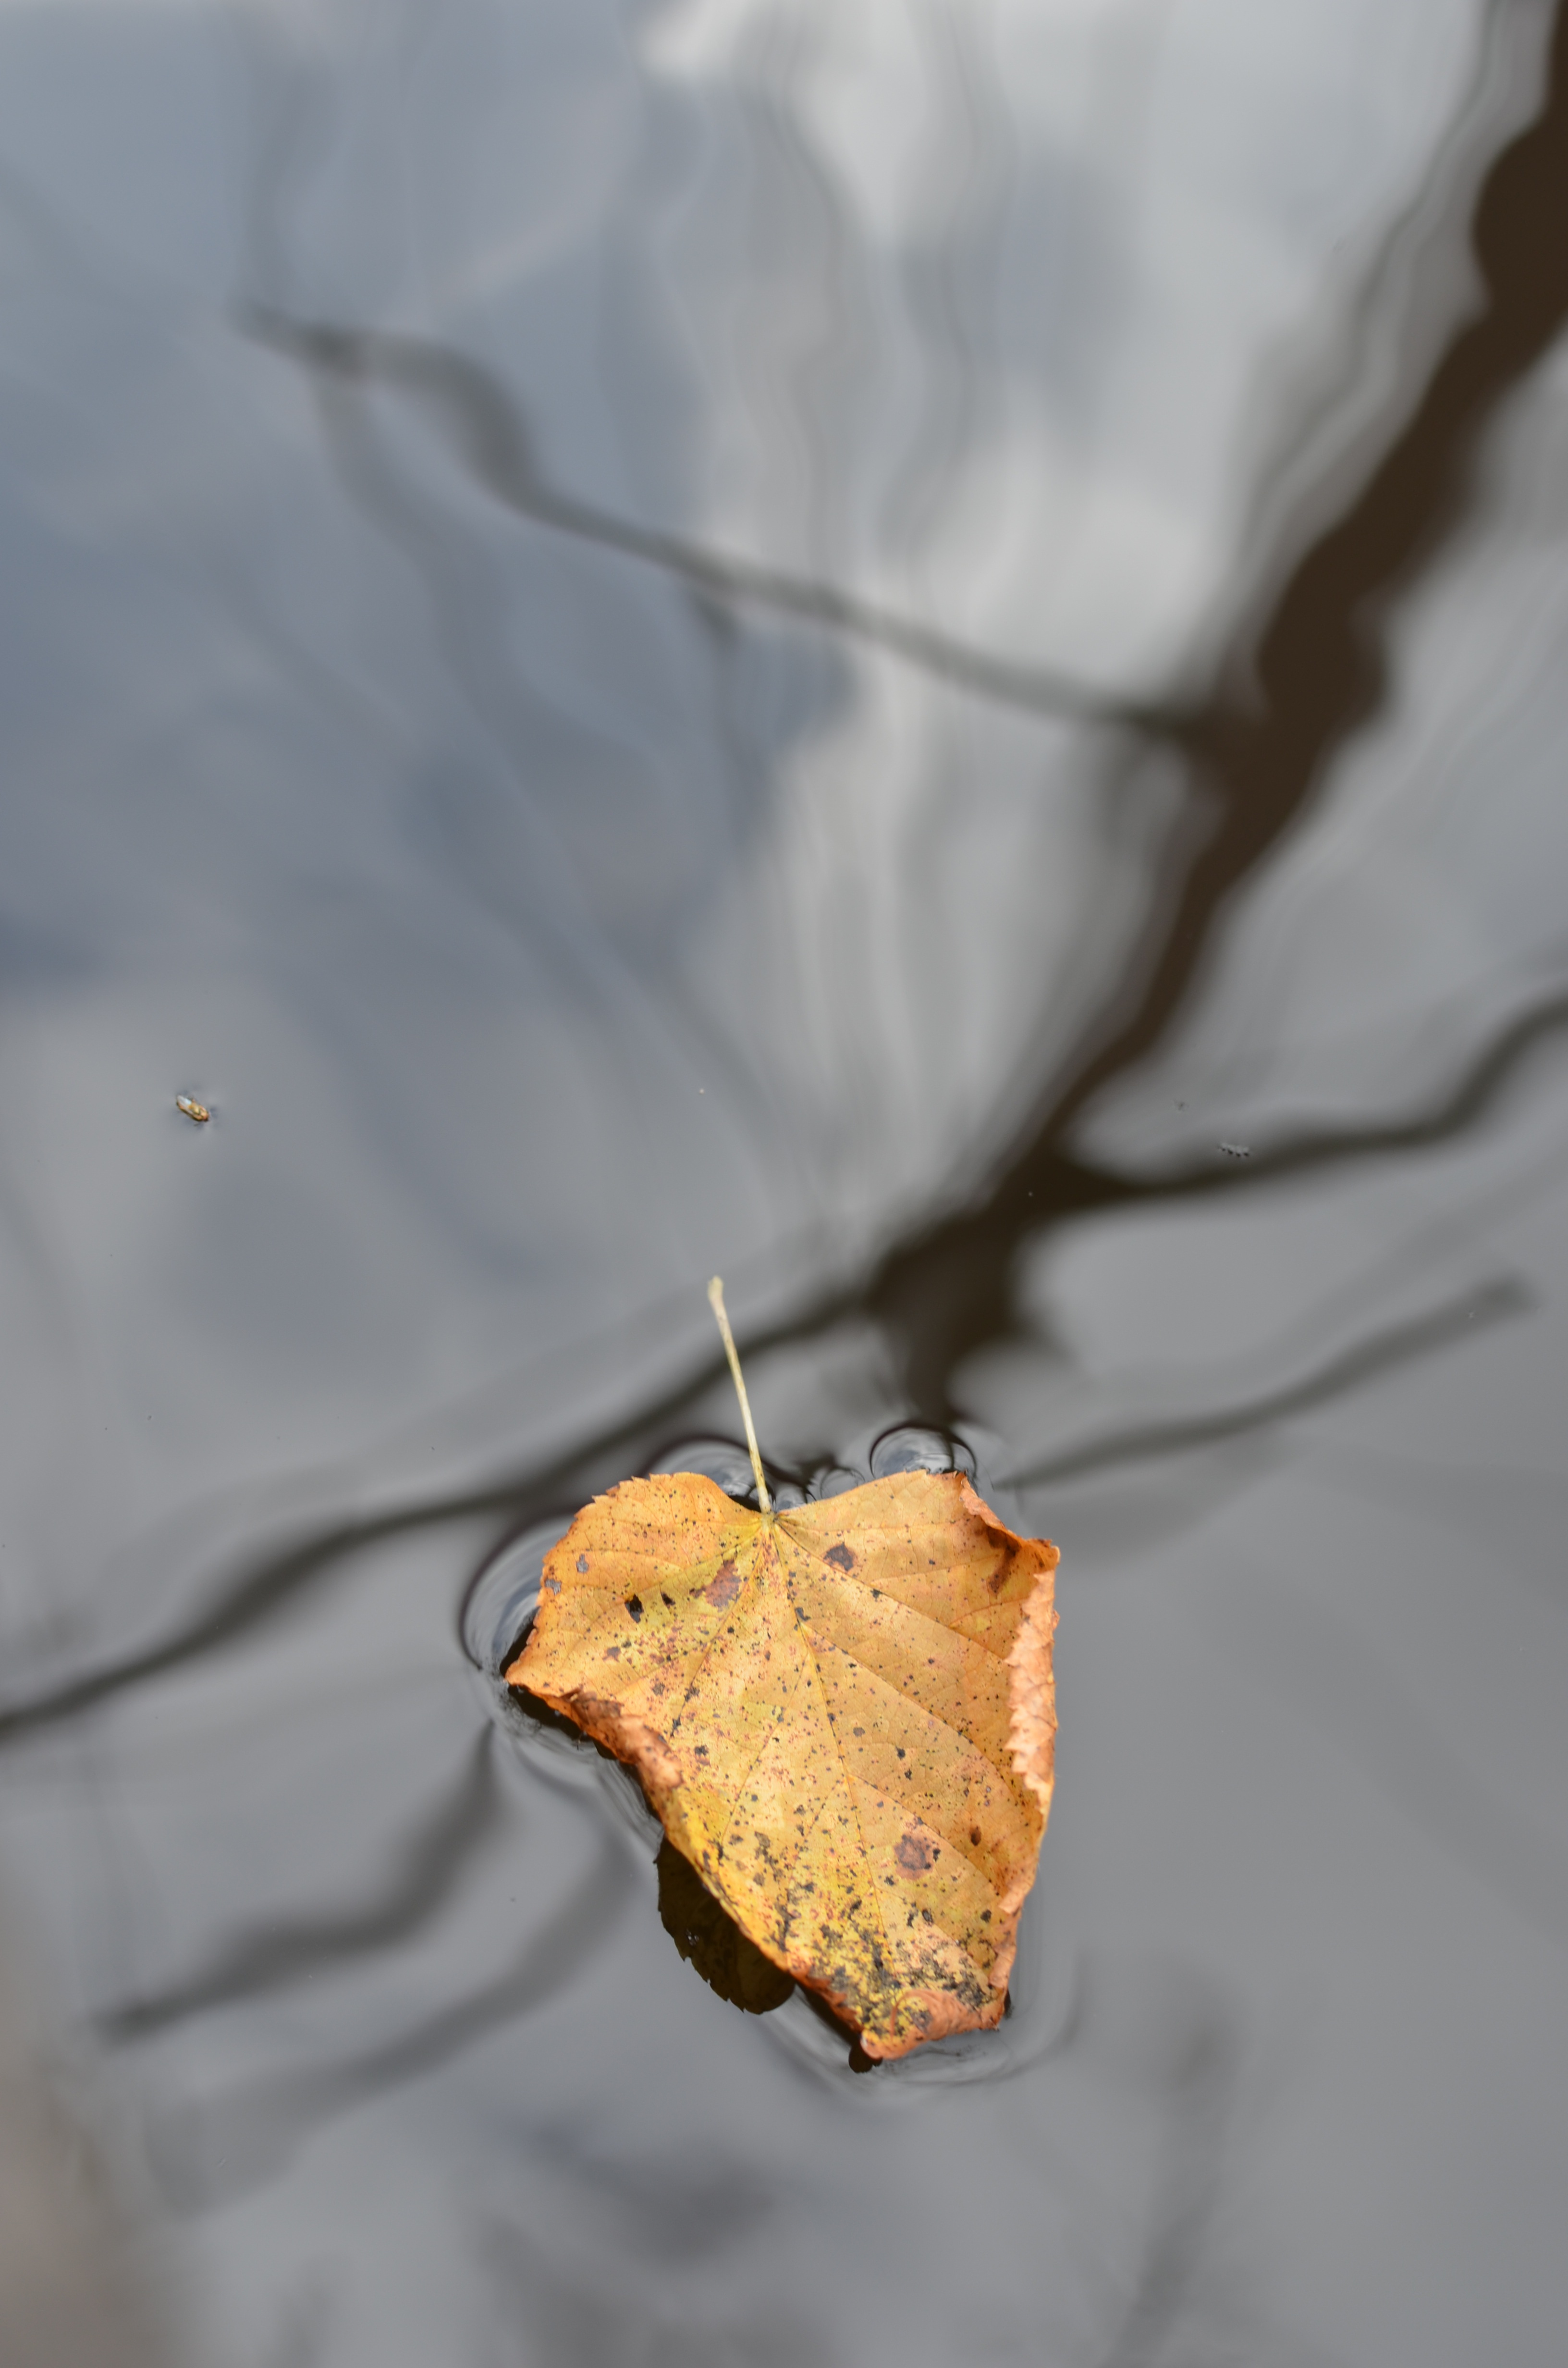
branch, leaf, mast, insect, autumn, floating, invertebrate, close up, sailing vessel, macro photography